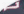
Number: 7